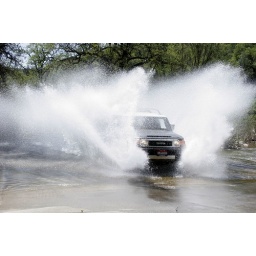
The water is still running through the hills around Napa. We were playing in the shallow water crossings and